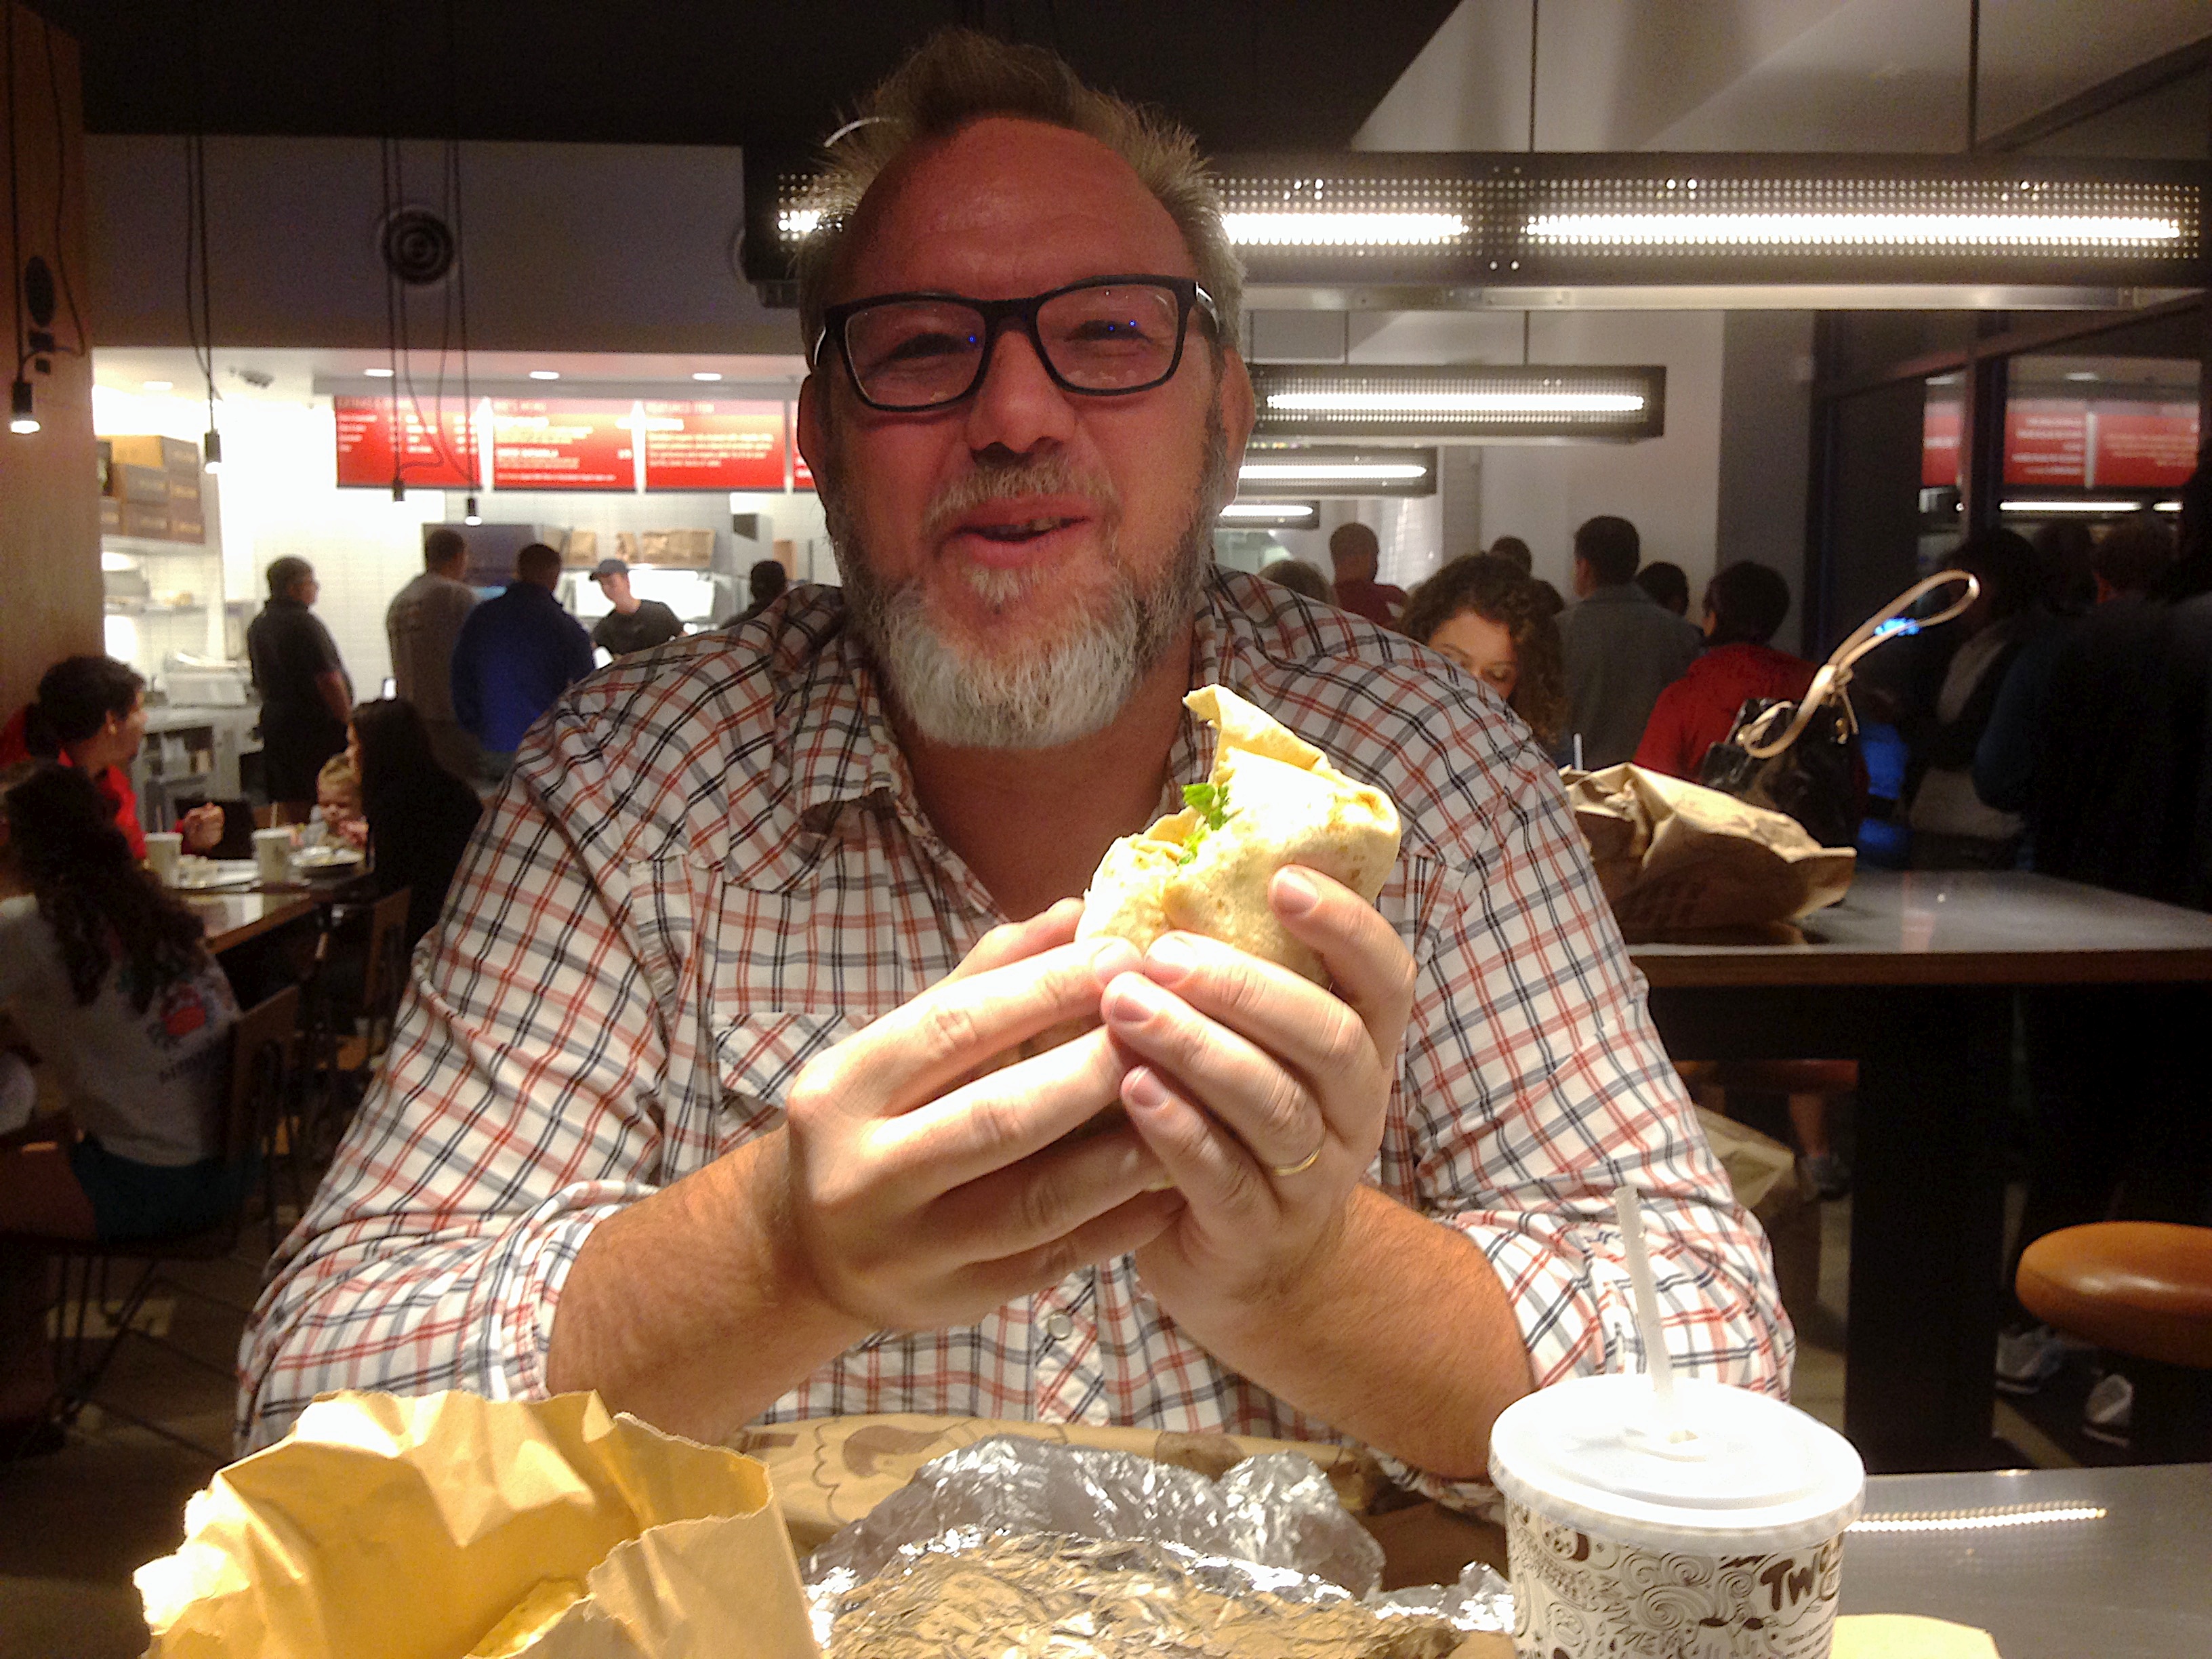
dish, meal, food, 2015365, sense